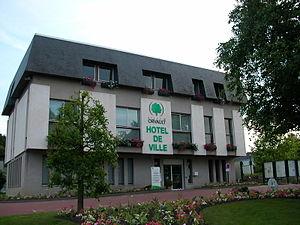
Façade de la mairie d'Orvault
Orvault est une commune de l'Ouest de la France, située dans le département de la Loire-Atlantique, en région Pays de la Loire ; elle fait partie du Pays nantais en Bretagne historique.